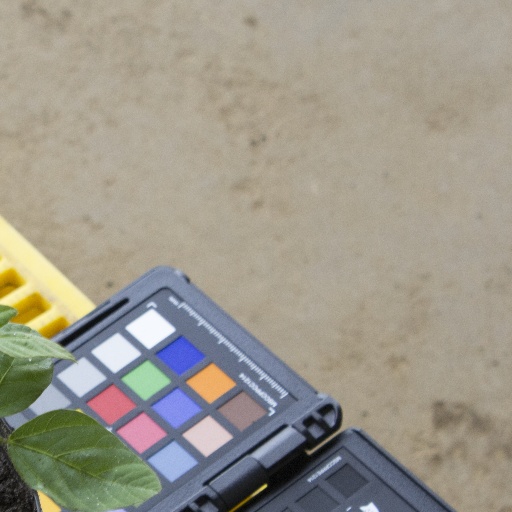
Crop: soybean